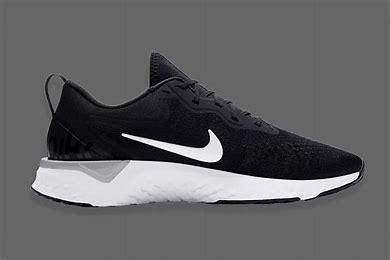
Brand: Nike
Model: Odyssey React